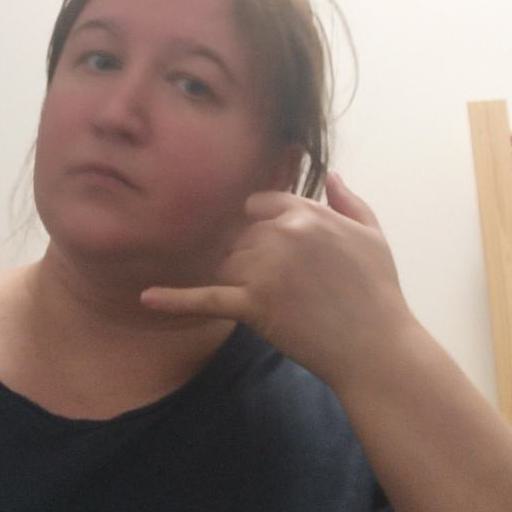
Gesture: call